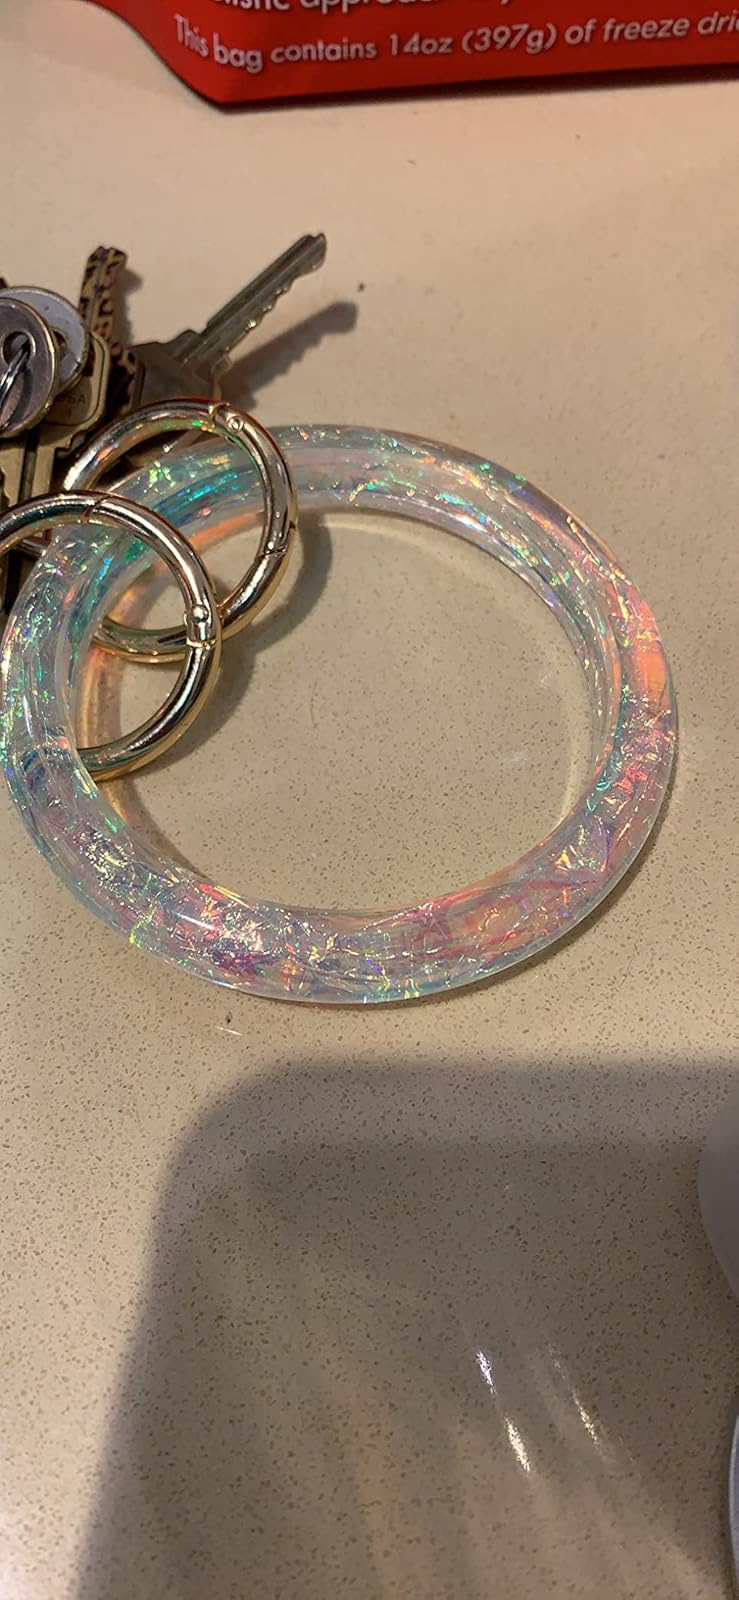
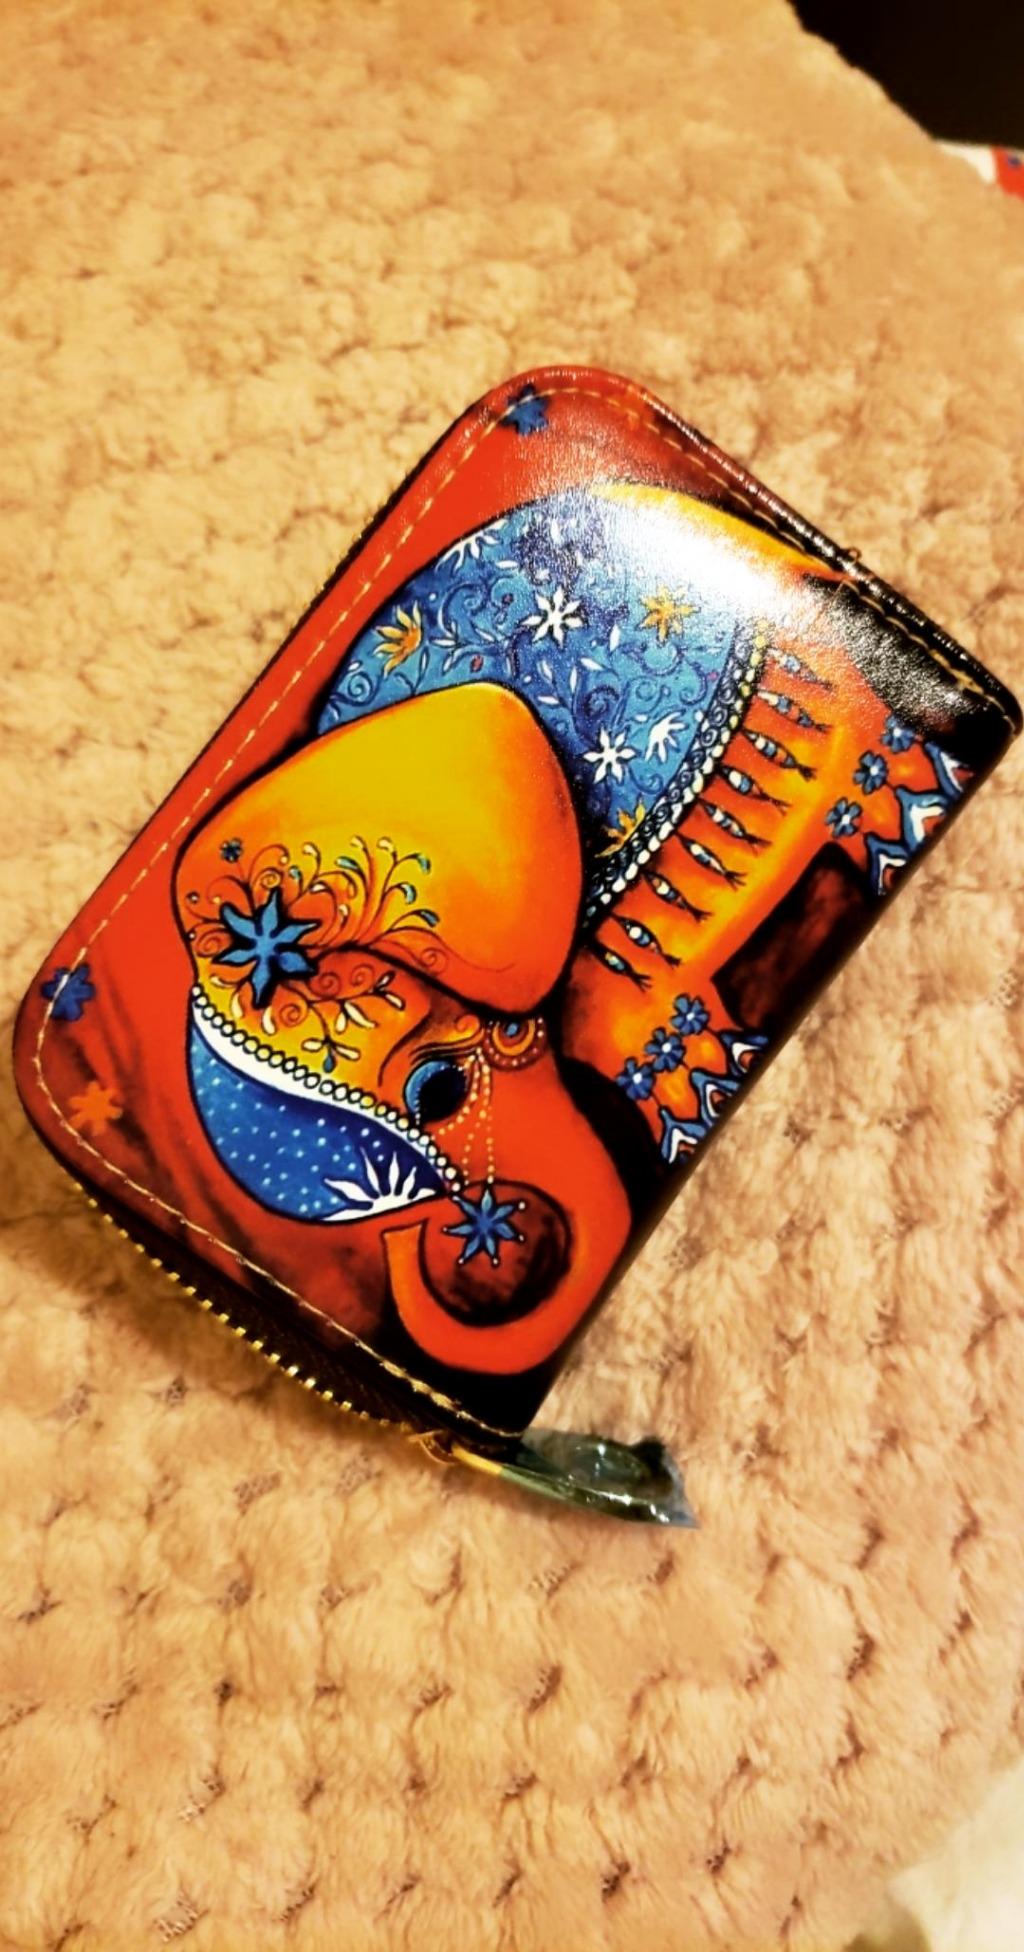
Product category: accessories_keychain
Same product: no